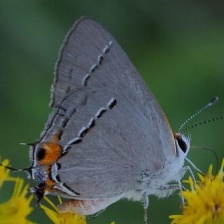
Species: GREY HAIRSTREAK
Butterfly family (ImageNet category): lycaenid_butterfly